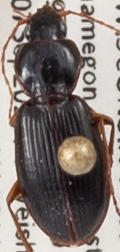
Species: Synuchus impunctatus
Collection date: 2021-09-07
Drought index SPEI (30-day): -0.1
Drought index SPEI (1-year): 0.24
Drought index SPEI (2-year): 1.28